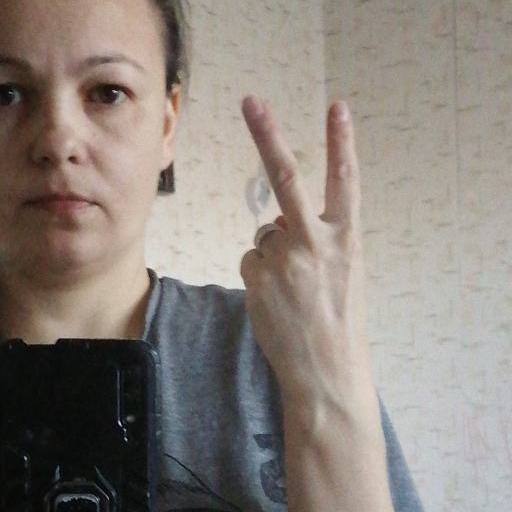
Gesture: peace_inverted